Mooresville Commercial Historic District

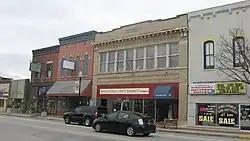
Mooresville Commercial Historic District, December 2011

Mooresville Commercial Historic District is a national historic district located at Mooresville, Morgan County, Indiana. The district encompasses 35 contributing buildings and 1 contributing object in the central business district of Mooresville. It developed between about 1872 and 1952, and includes notable examples of Italianate, Gothic Revival, Classical Revival, Commercial Style, and Bungalow/American Craftsman style architecture. Notable buildings include the Farmer's State Bank, Nelson and Son Hardware, Mooresville Carnegie Library (1916), Carlisle and Gilbert Building (1895), Pure Oil Service Station, A.H. Scruggs Building, Mooresville Municipal Building, and Mooresville Methodist Episcopal Church complex.